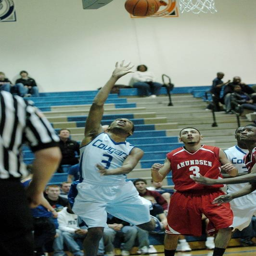
images at boys basketball game .